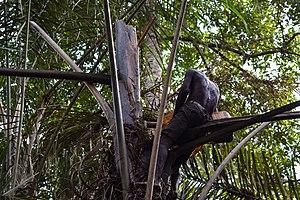
Extraction de vin de raphia dans la forêt de Lokoli
Raphia hookeri est une espèce d'abres de la famille des Arecaceae et du genre Raphia, présente en Afrique tropicale.
La forêt marécageuse de Lokoli est une aire protégée du Bénin située au sud du pays, sur le territoire de la commune de Zogbodomey dans le département du Zou.
Raphia est un genre de palmiers de la famille des Arecaceae que l'on rencontre dans les milieux marécageux et le long des fleuves. Plante monocarpique ou hapaxanthe, l'espèce Raphia farinifera originaire de Madagascar donne une fibre provenant de ses feuilles qui, par extension, porte le nom de raphia. Les feuilles de Raphia regalis peuvent atteindre 25 m sur 4 m, ce qui en fait les feuilles les plus longues du règne végétal.